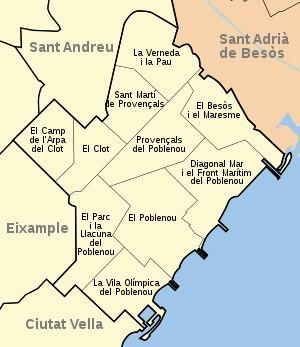
Le district de Sant Martí est l'un des dix districts de la ville de Barcelone.